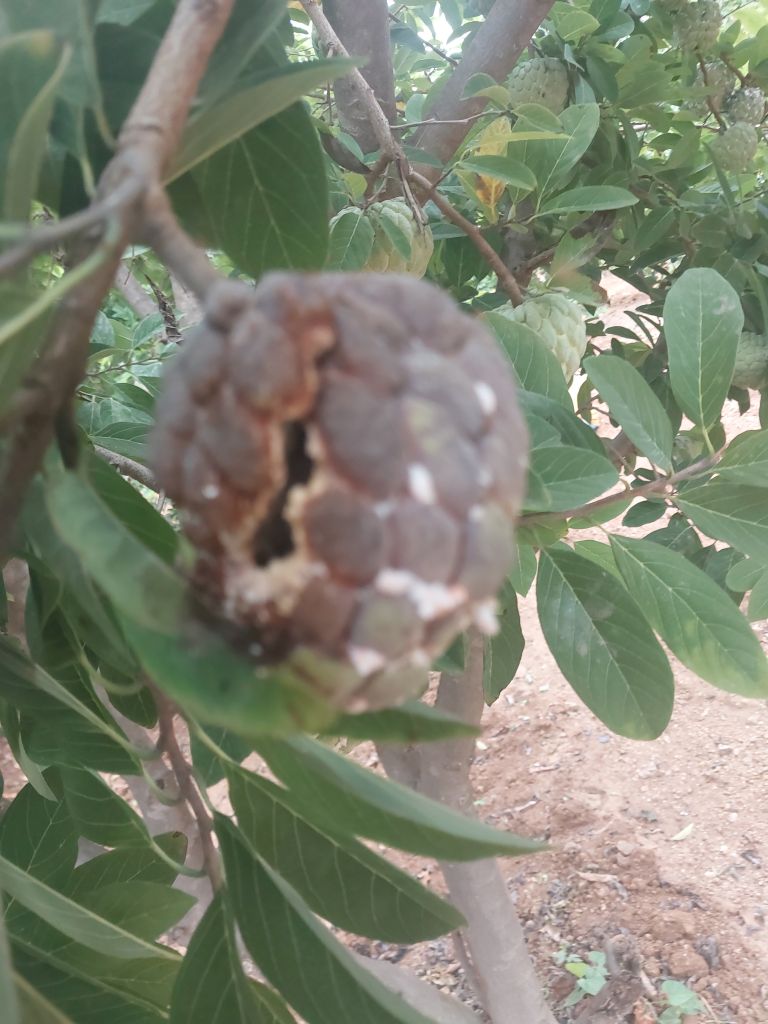
Disease label: Blank Canker